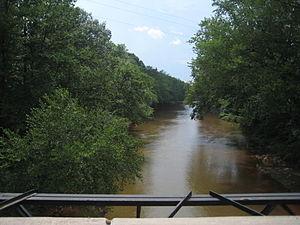
La rivière Lackawanna est une rivière de 100 km de long, coulant en Pennsylvanie, au sein des montagnes Poconos. Elle est un affluent de la Susquehanna, le confluent étant situé à Pittston.